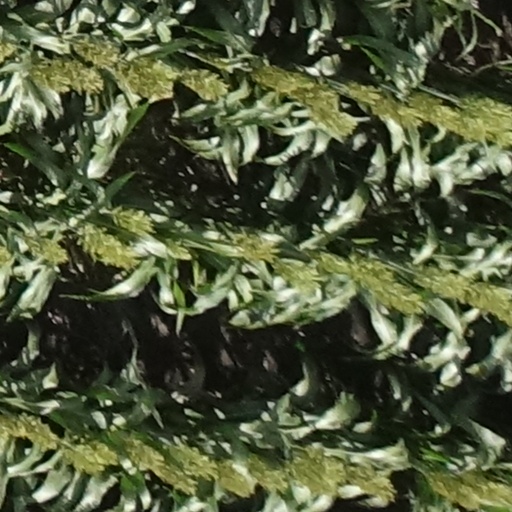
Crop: sorghum